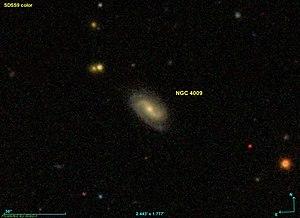
Image créée à l'aide du logiciel Aladin Sky Atlas du Centre de Données astronomiques de Strasbourg et des données publiques en format FIT de SDSS (Sloan Digital Sky Survey).
NGC 4009 est une étoile située dans la constellation du Lion. L'astronome irlando-danois John Dreyer a enregistré la position de cette étoile 26 avril 1878.